Semi-automatic firearm

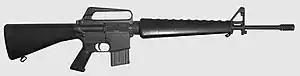
The Colt AR-15, a type of semi-automatic rifle

A semi-automatic firearm, also called a self-loading or autoloading firearm (fully automatic and selective fire firearms are also variations on self-loading firearms), is a repeating firearm whose action mechanism automatically loads a following round of cartridge into the chamber and prepares it for subsequent firing, but requires the shooter to manually actuate the trigger in order to discharge each shot. Typically, this involves the weapon's action utilizing the excess energy released during the preceding shot (in the form of recoil or high-pressure gas expanding within the bore) to unlock and move the bolt, extracting and ejecting the spent cartridge case from the chamber, re-cocking the firing mechanism, and loading a new cartridge into the firing chamber, all without input from the user. To fire again, however, the user must actively release the trigger, and allow it to "reset", before pulling the trigger again to fire off the next round. As a result, each trigger pull only discharges a single round from a semi-automatic weapon, as opposed to a fully automatic weapon, which will shoot continuously as long as the ammunition is replete and the trigger is kept depressed.